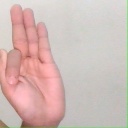
अक्षर: फ